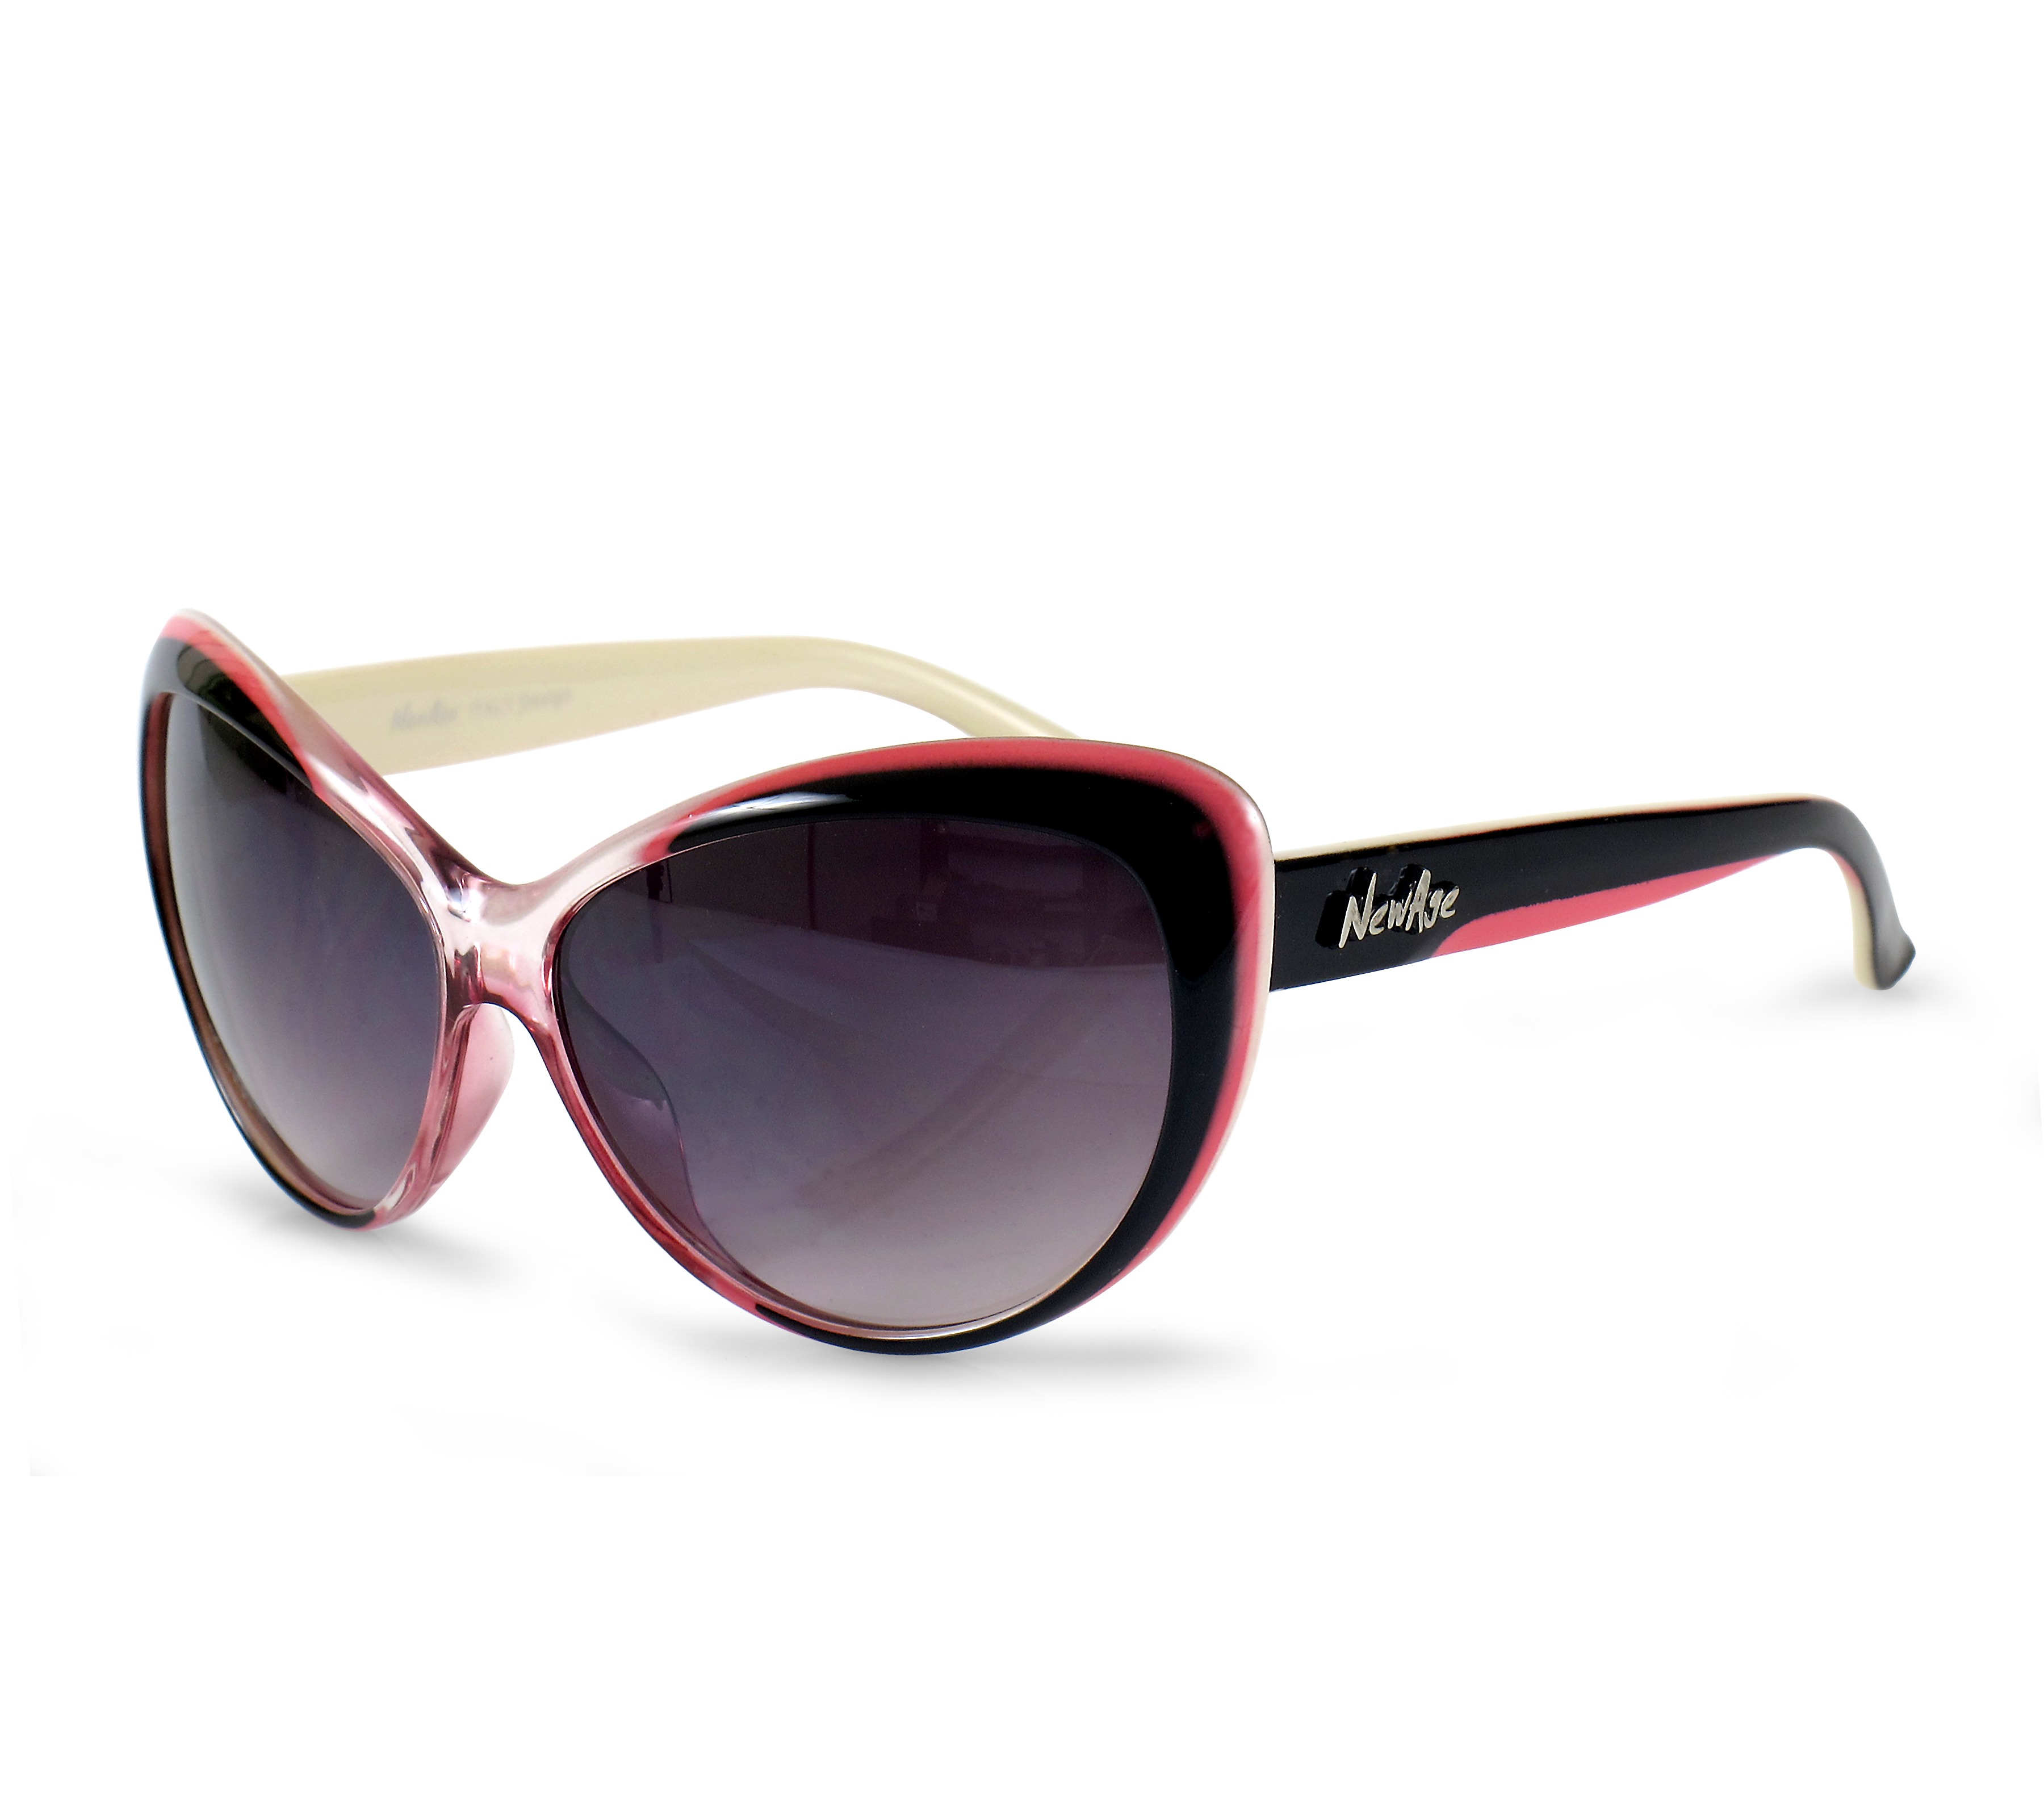
summer, fashion, sunglasses, glasses, goggles, eyewear, the sun, for women, fashion accessory, vision care